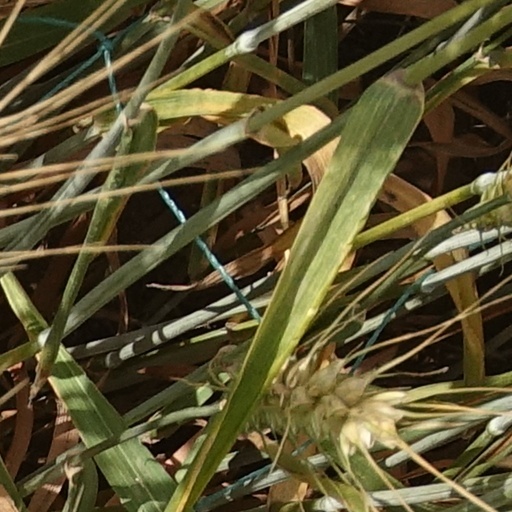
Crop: wheat